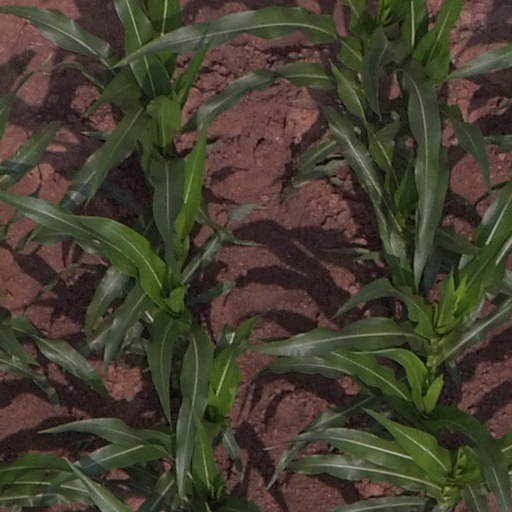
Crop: maize; corn